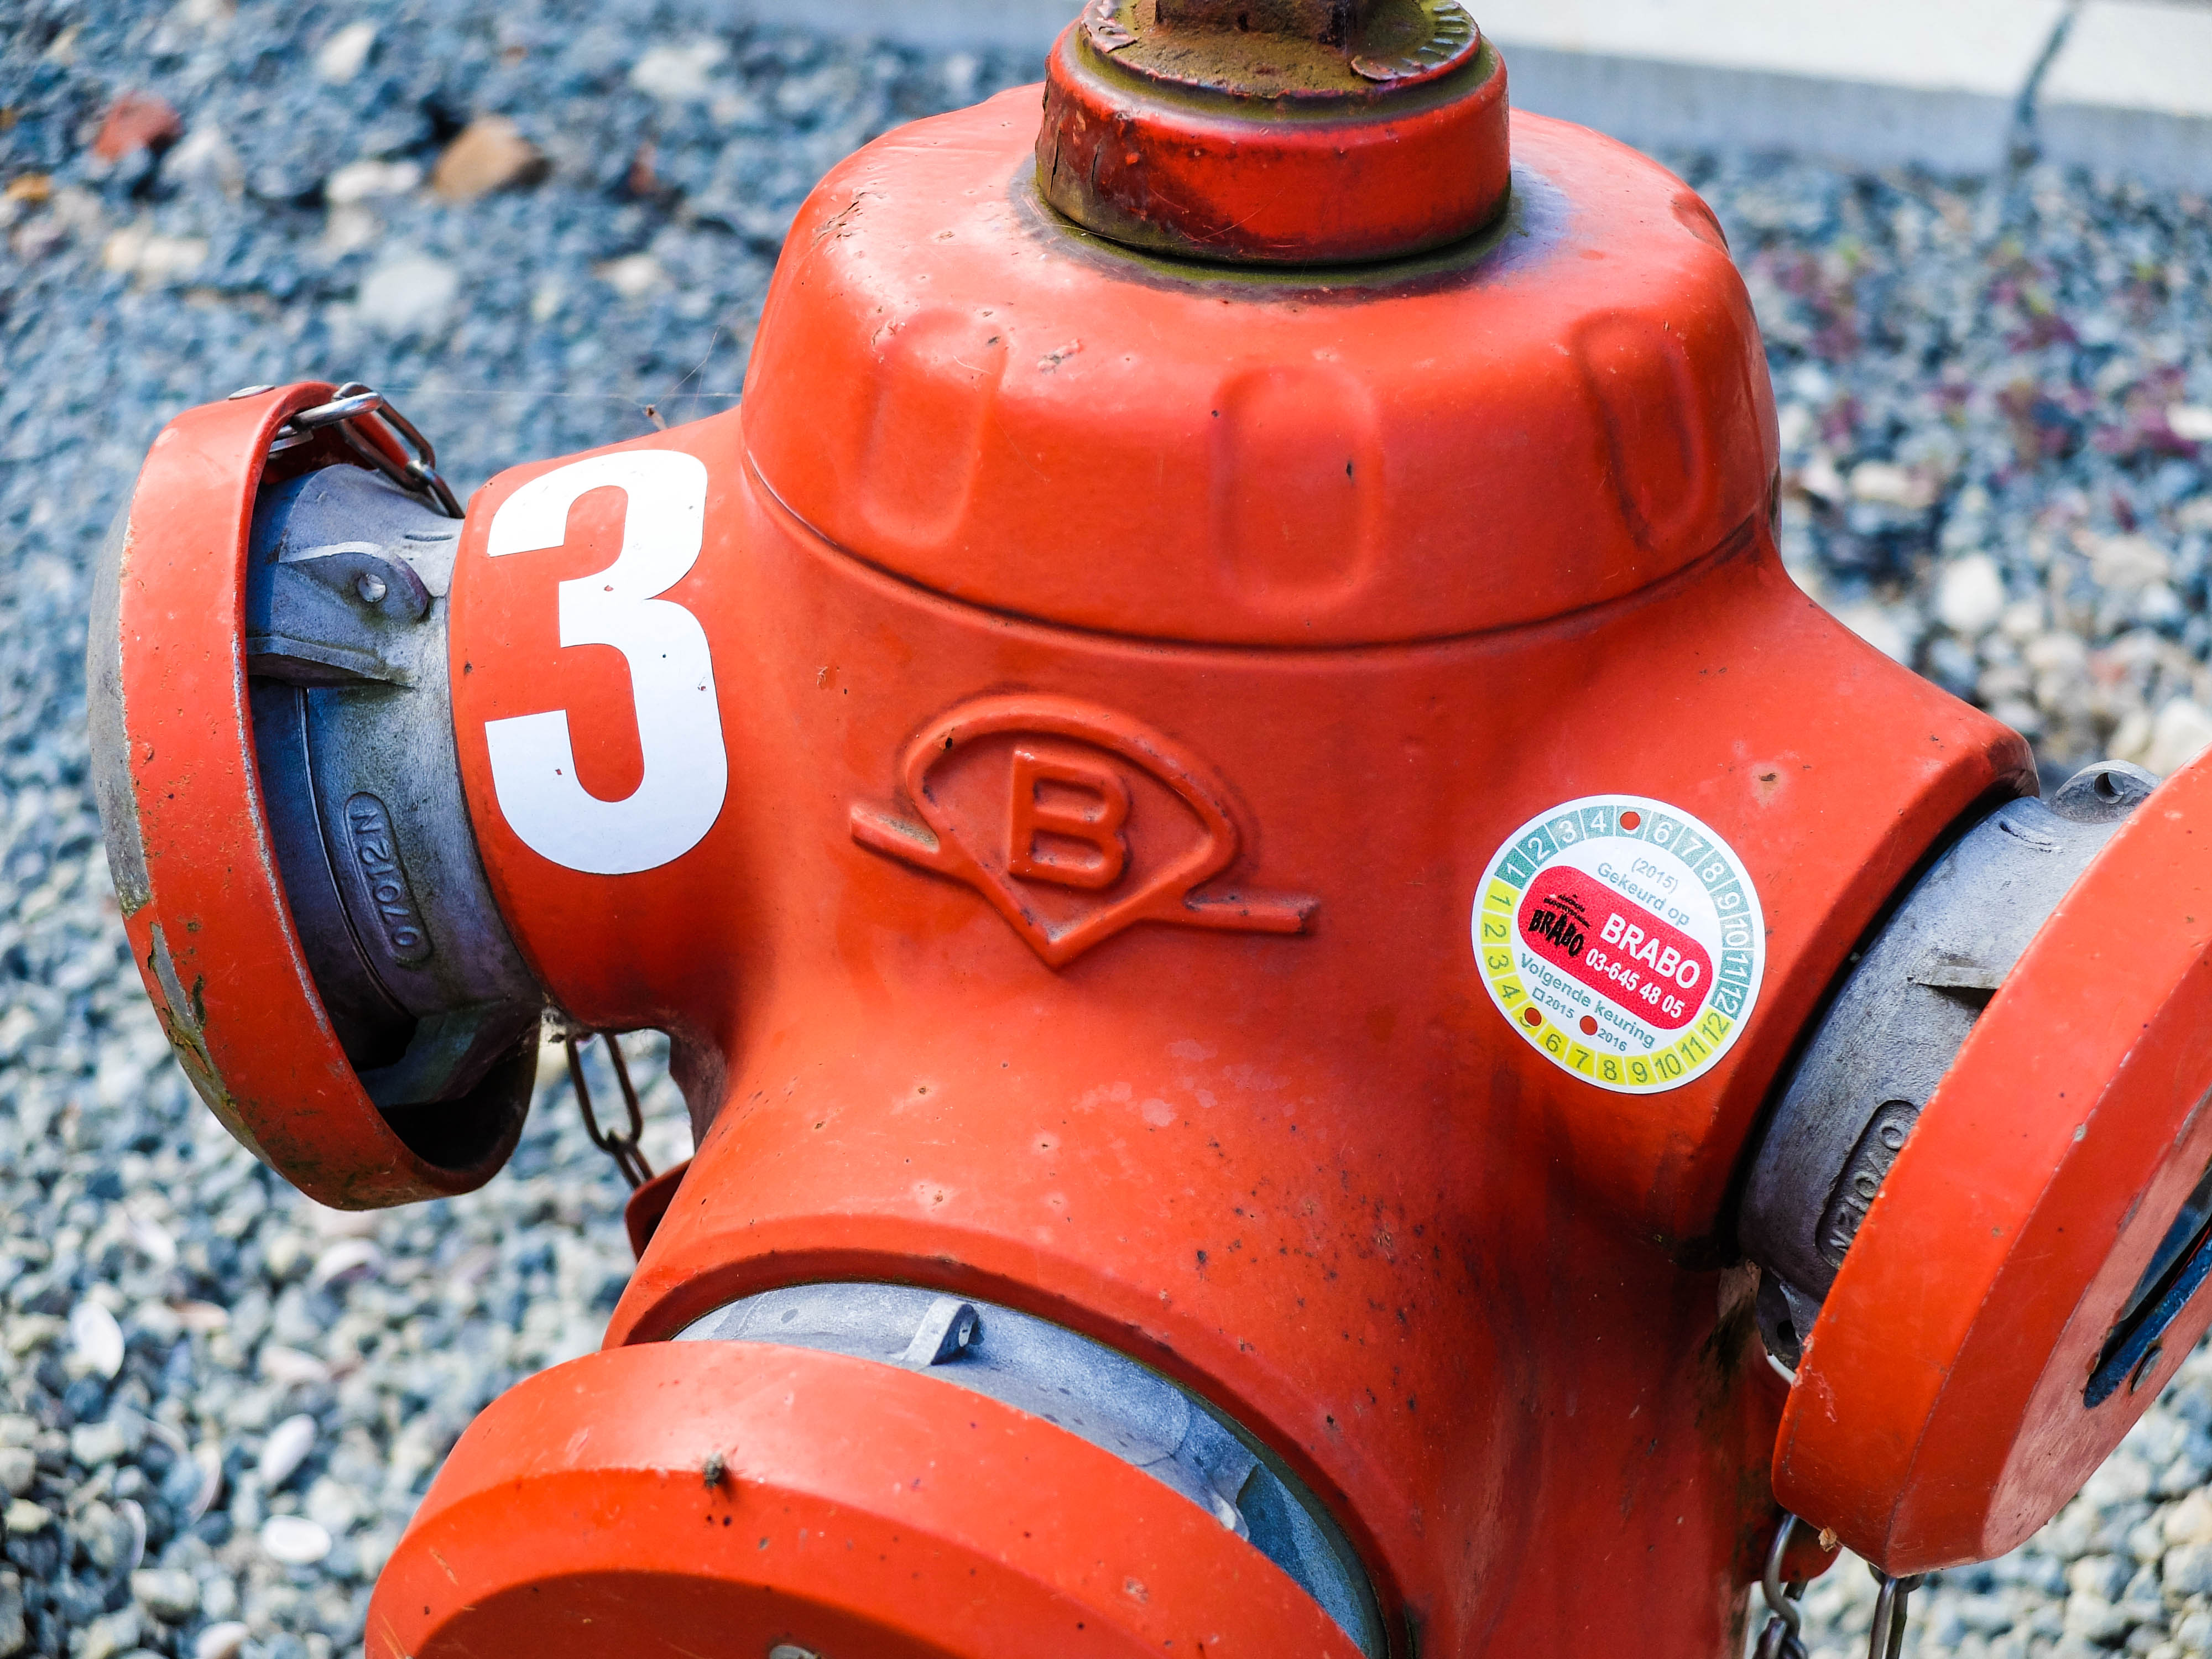
water, tube, steel, red, vehicle, equipment, fire, machine, industry, fire hydrant, rocks, outdoors, power, pipe, pebbles, safety, hose, emergency, pressure